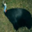
Label: bird